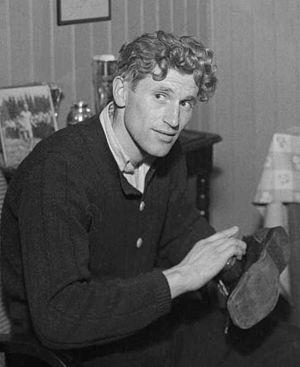
Martin Stokken, né le 16 janvier 1923 à Snillfjord et décédé le 25 mars 1984, était un athlète et skieur de fond norvégien.